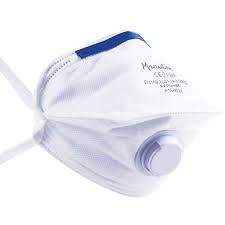
Waste category: trash